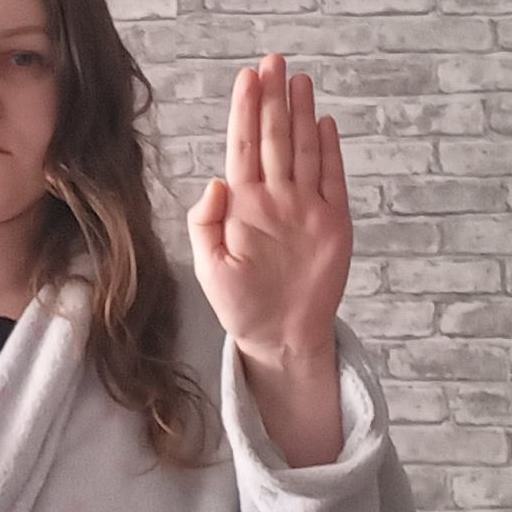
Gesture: stop